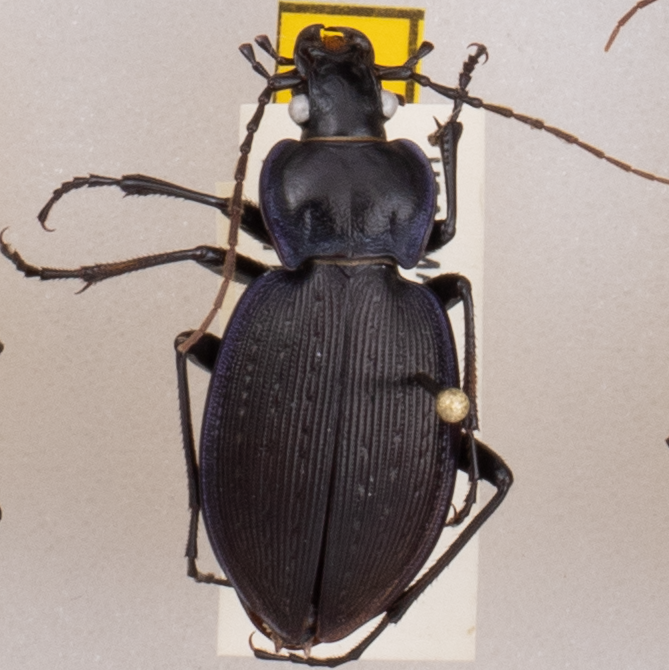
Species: Carabus goryi
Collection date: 2019-07-02
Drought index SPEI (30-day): -0.26
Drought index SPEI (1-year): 2.09
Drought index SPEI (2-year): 2.09